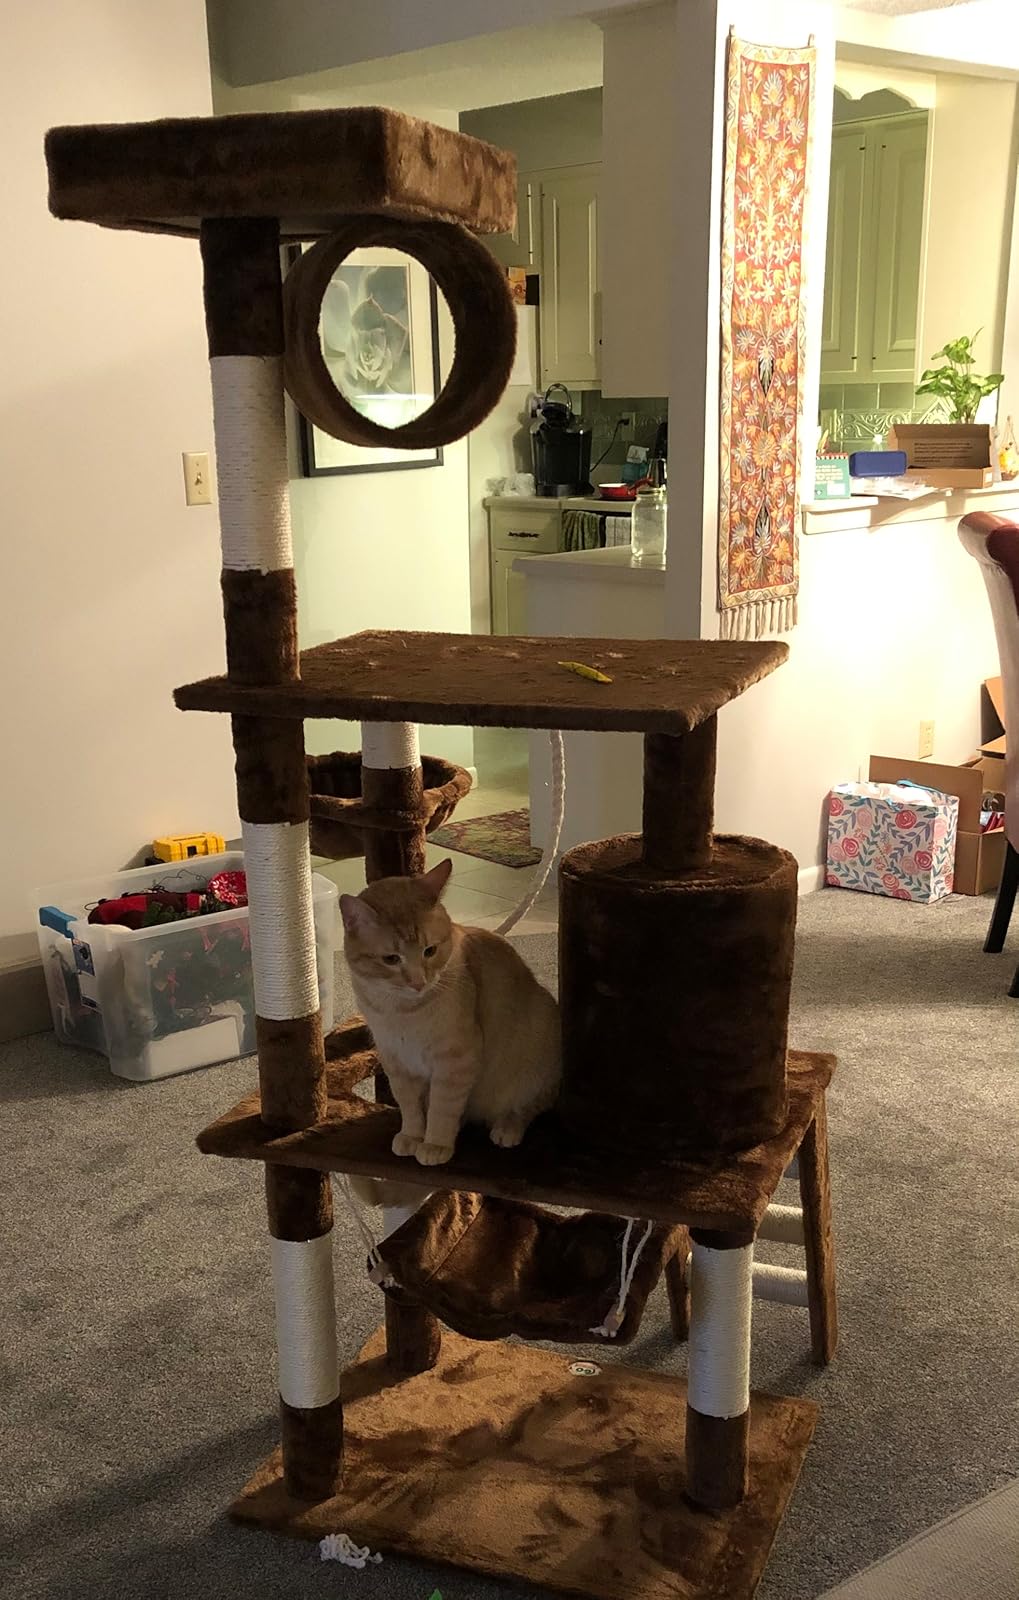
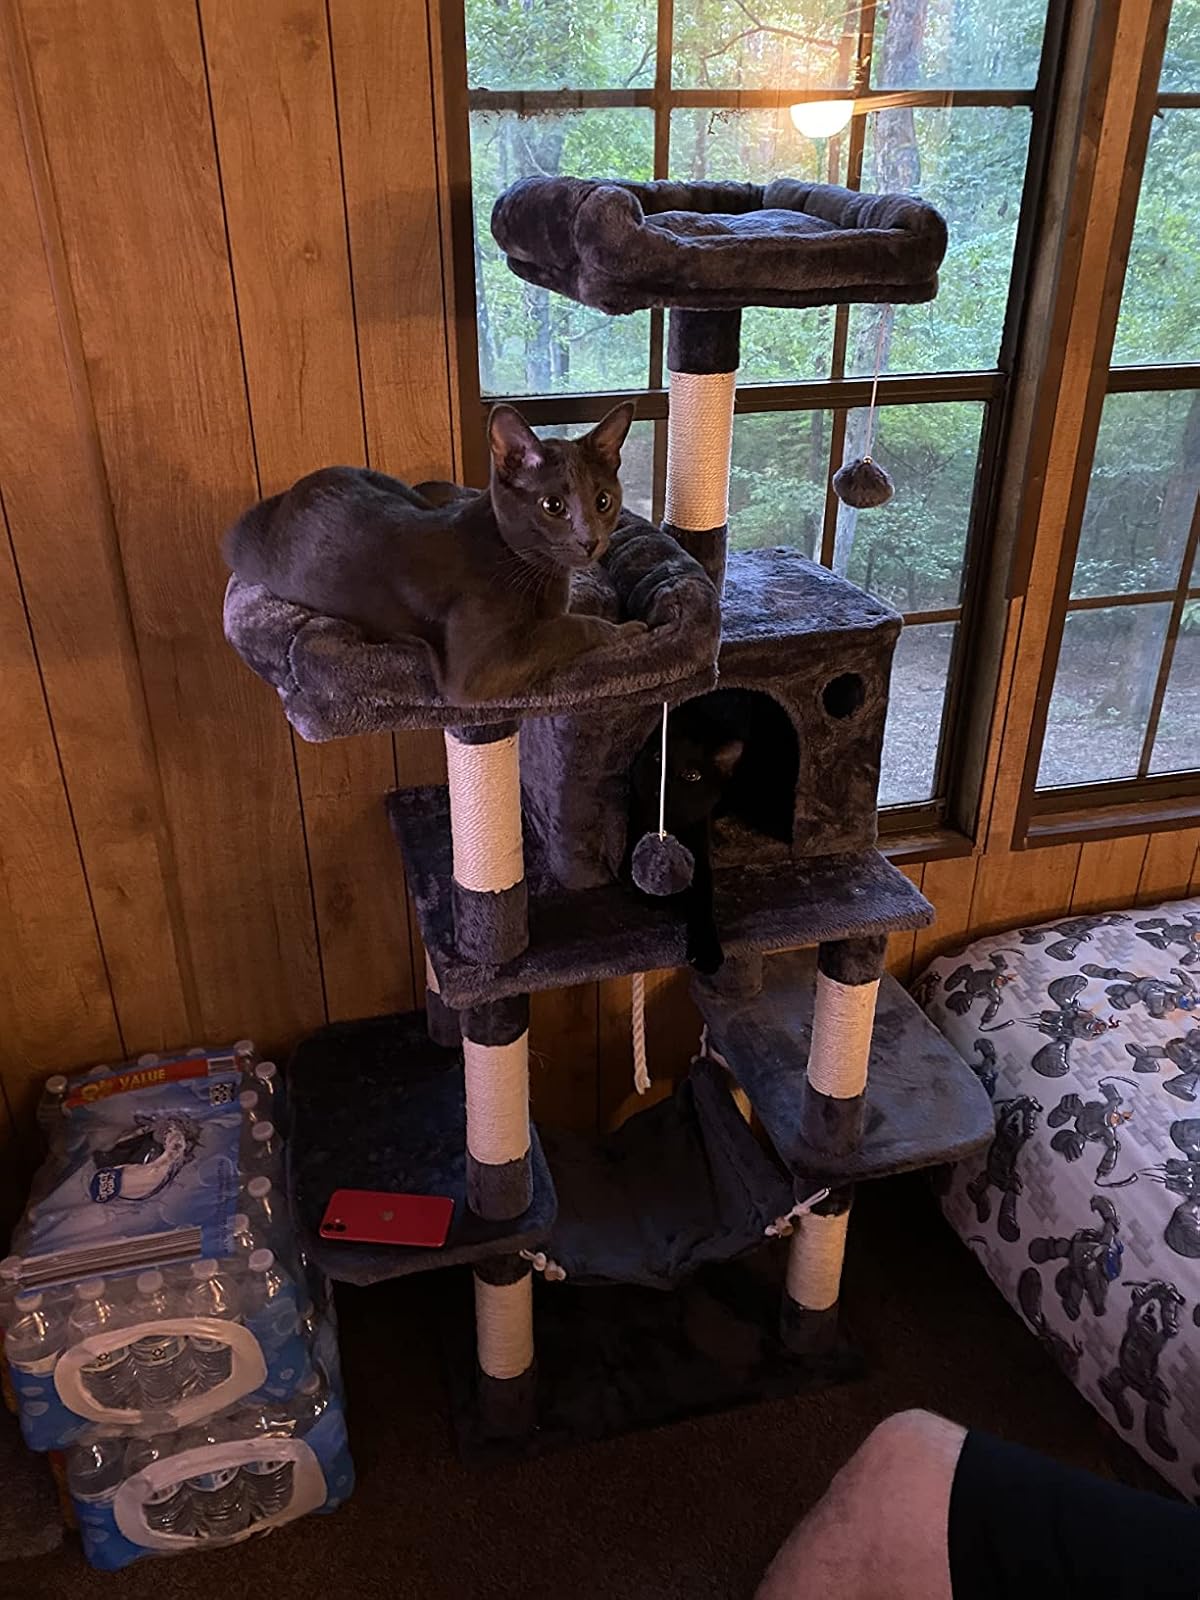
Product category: items_cat tree
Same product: no